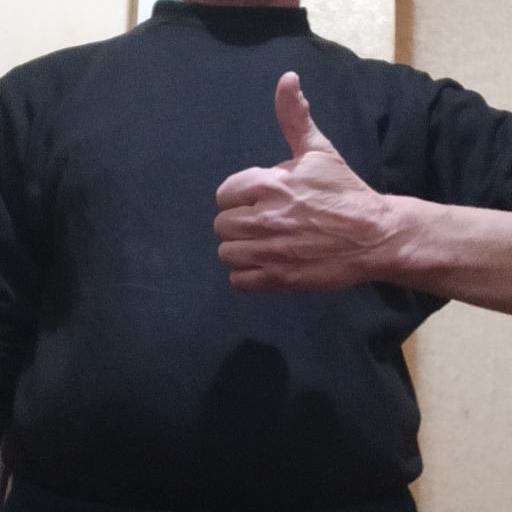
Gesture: like